Jack of Spades (film)

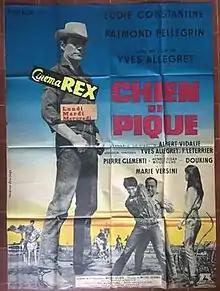

Jack of Spades (French: Chien de pique) is a 1960 French drama film directed by Yves Allégret and starring Eddie Constantine, Raymond Pellegrin and Marie Versini.